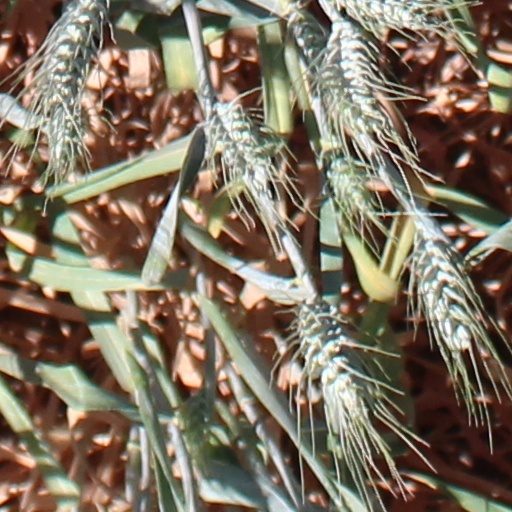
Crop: wheat